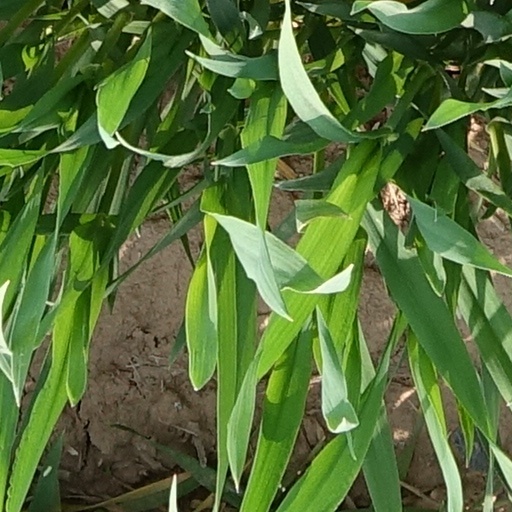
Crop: wheat